Taxis of the Philippines

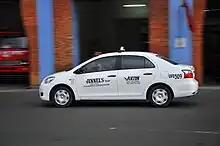
A Toyota Vios white taxicab roaming in Metro Manila.

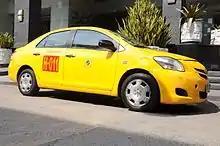
A yellow Toyota Vios airport taxicab

Taxicabs of the Philippines are one of the modes of transportation in the country. They are regulated by the Department of Transportation (DOTr), the Land Transportation Office (LTO), and the Land Transportation Franchising and Regulatory Board (LTFRB). The taxicabs there vary from models and uses. Most taxicabs have yellow colored license plates, taxi signs, LTFRB Registration number, and taximeter, which is mandatory in every cab.